Nell Hudson

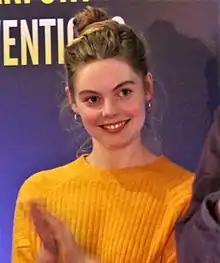
Nell Hudson in 2018

Ellen Rose O. Hudson (born 19 November 1990) is an English actress, author, and musician. She is best known for her recurring roles as Laoghaire MacKenzie in the Starz drama "Outlander" (2014–present) and Nancy Skerrett in the ITV historical drama "Victoria" (2016–2019).